N.S. Nielson House

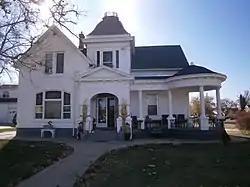

The N. S. Nielson House is a historic house in Mount Pleasant, Utah. It was built in 1892 for N. S. Nielson, an immigrant from Sweden who converted to the Church of Jesus Christ of Latter-day Saints and settled in Utah in 1868. Nielson became a large sheep farmer. He was also president of the Mount Pleasant Commercial and Savings Bank, and the mayor of Mount Pleasant from 1896 to 1897. His house was designed in the Victorian Eclectic architectural style, with Second Empire, Queen Anne, and Beaux-Arts Classical features, and a "two-story square tower with a bell-cast mansard roof." It has been listed on the National Register of Historic Places since July 26, 1982.